Bellever

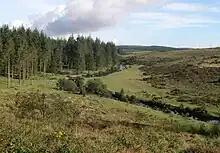
The River East Dart at Bellever

Until the period after World War II the hamlet consisted of Bellever Farm (owned by the Duchy of Cornwall) and its outbuildings, with a small number of cottages for the farm workers. The farm gained a reputation for the introduction of Galloway and Aberdeen Angus cattle onto Dartmoor. However, in 1931 the Forestry Commission, now Forestry England bought the farm and began a large planting scheme here; several houses were built in the 1950s to house the forestry workers. The coniferous plantation known as Bellever Forest surrounds the hamlet on its north, west and south sides.